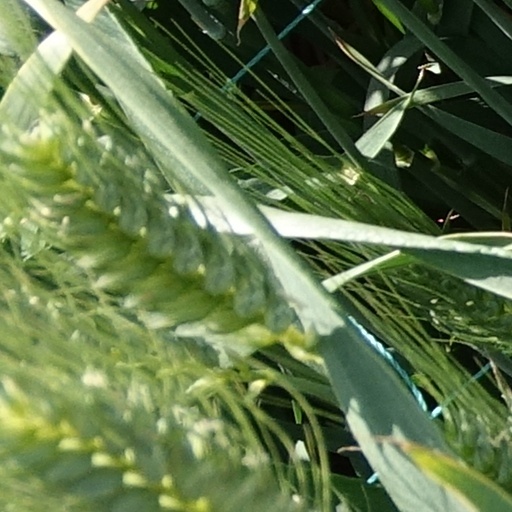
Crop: wheat